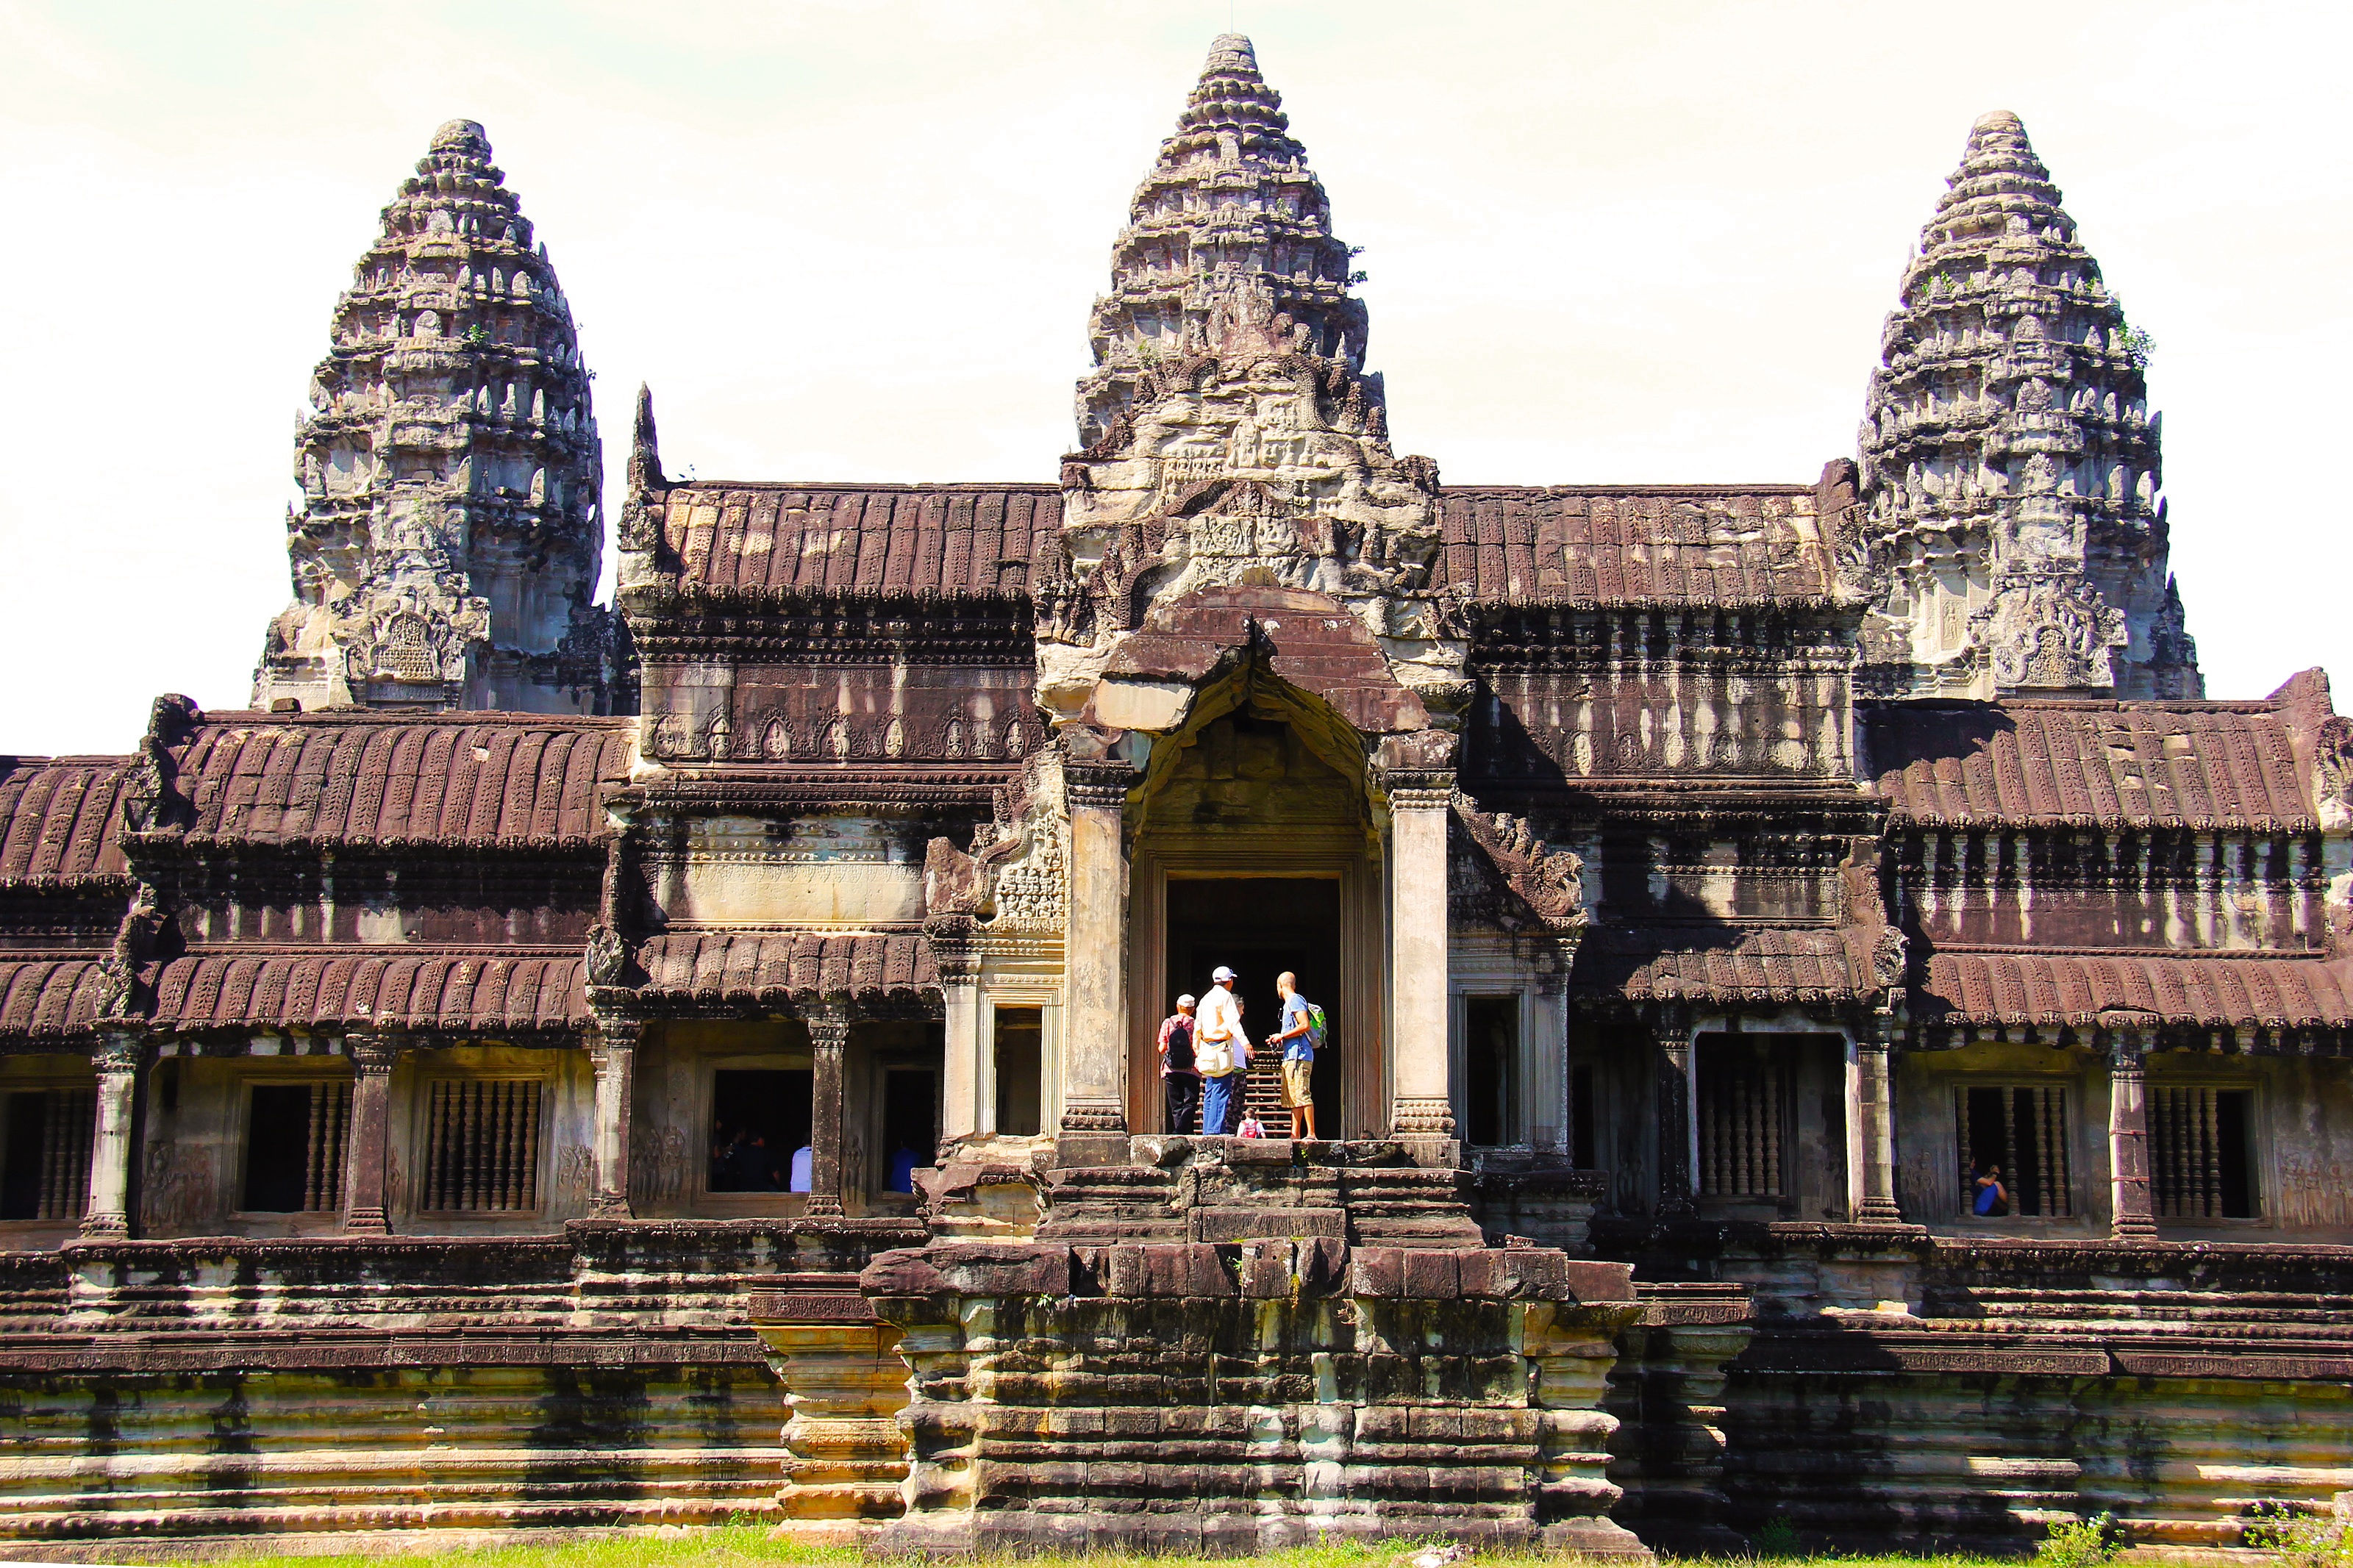
architecture, antique, building, palace, old, stone, tourist, travel, tower, buddhism, religion, asia, ancient, landmark, ruin, tourism, place of worship, world, temple, cambodia, amazing, beautiful, wonder, heritage, unesco, angkor wat, chinese architecture, movie, pagoda, wat, angkor, khmer, siem reap, unesco world heritage site, hindu temple, historic site, seven wonders, angkor wat temple